Leuggern

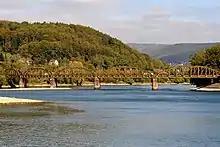
Railroad bridge Koblenz-Felsenau

The Koblenz Aar railway bridge (which is shared with Koblenz) and the ruined Roman watchtower over the Rhine at "Im Sand-Felsenau" are listed as Swiss heritage sites of national significance. The hamlet of Hettenschwil is designated as part of the Inventory of Swiss Heritage Sites.